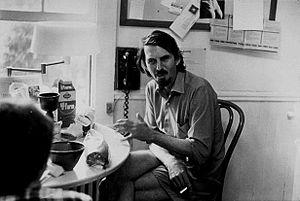
Robert Creeley né le 21 mai 1926 à Arlington dans l'État du Massachusetts et mort d'une pneumonie le 30 mars 2005 à Odessa, dans l'État du Texas, est un poète, essayiste, universitaire américain. Il est le fondateur du mouvement littéraire dit du « Black Mountain » ou mouvement « Projectiviste ». Il est élu chancelier de l'Academy of American Poets en 1999, il tient cette charge jusqu'en 2002. Il est enterré au cimetière de Mount Auburn à Cambridge dans le Massachusetts.